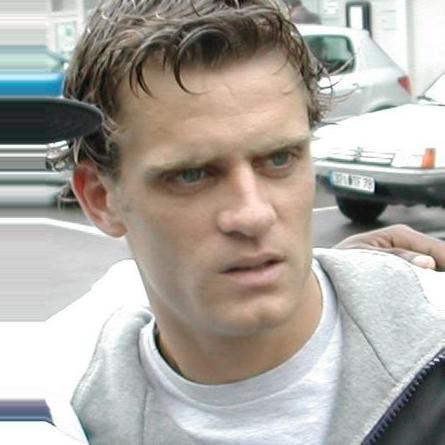
Age: 28